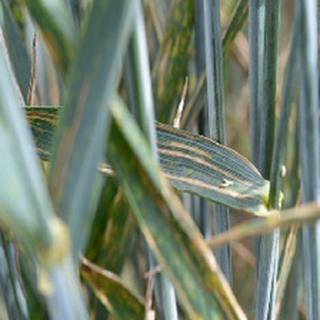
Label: wheat_yellow_rust